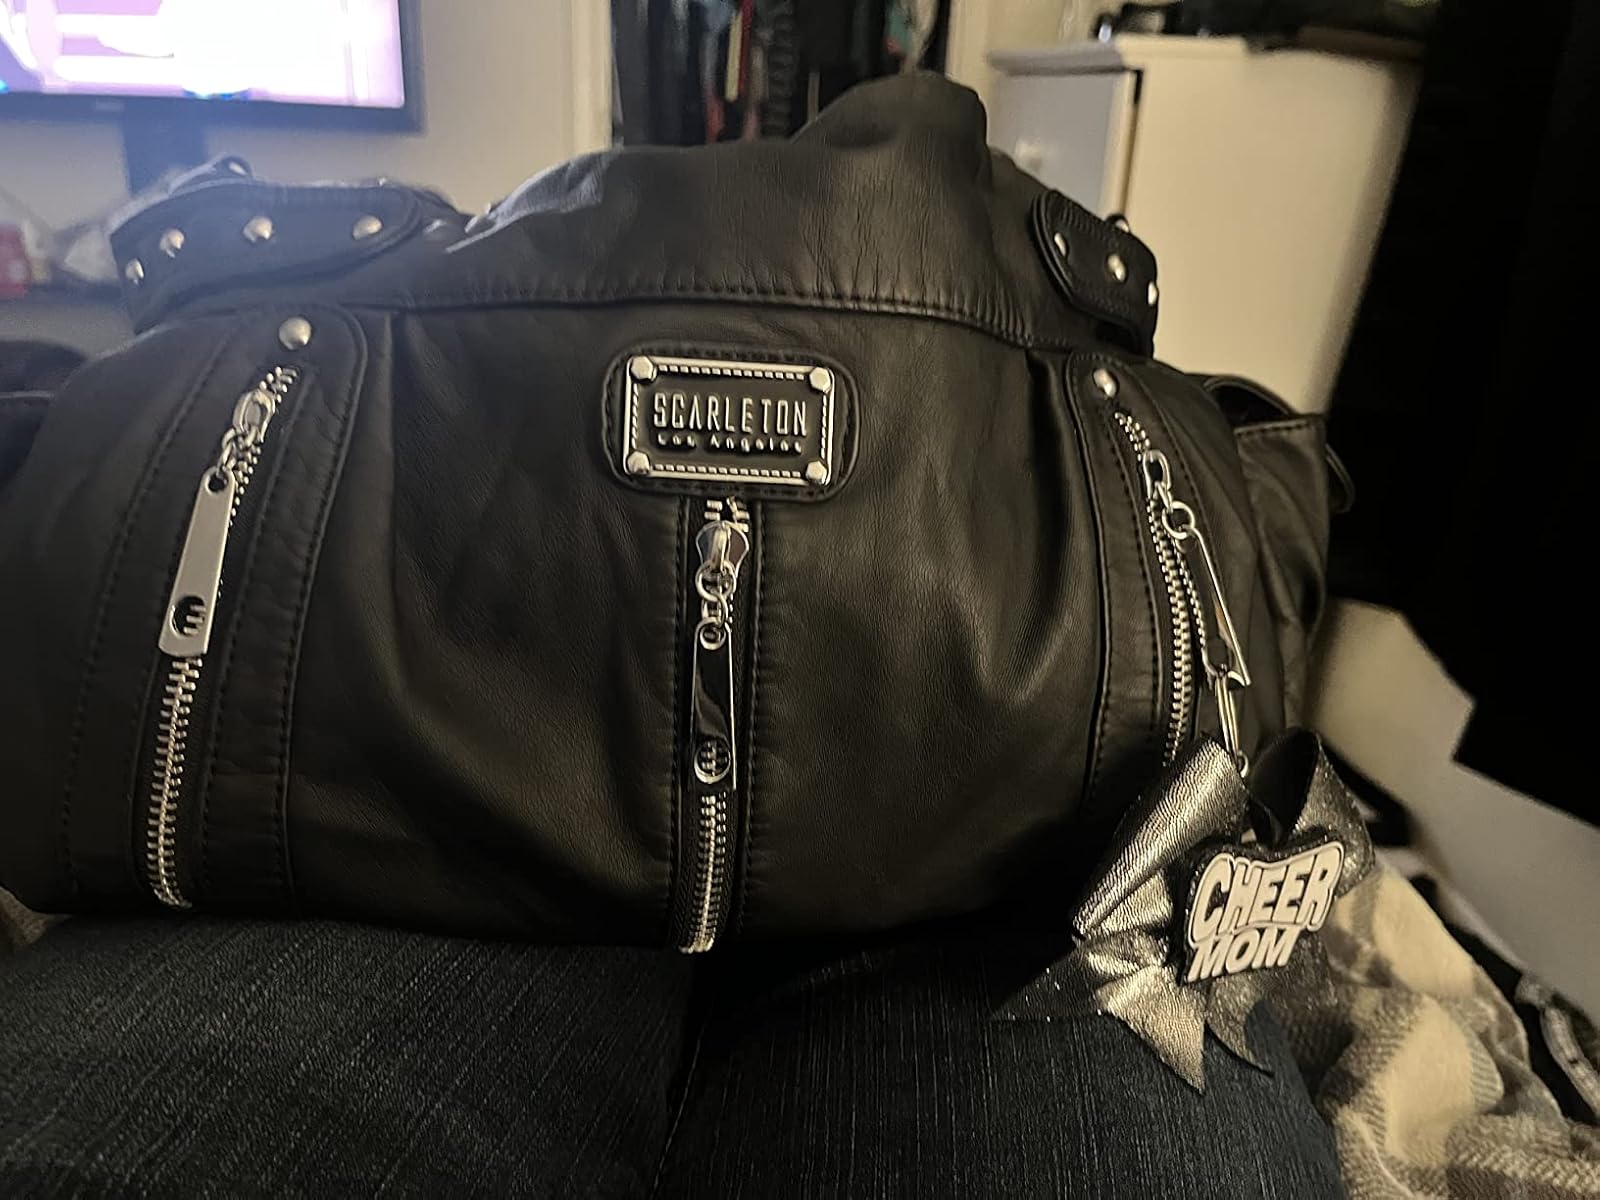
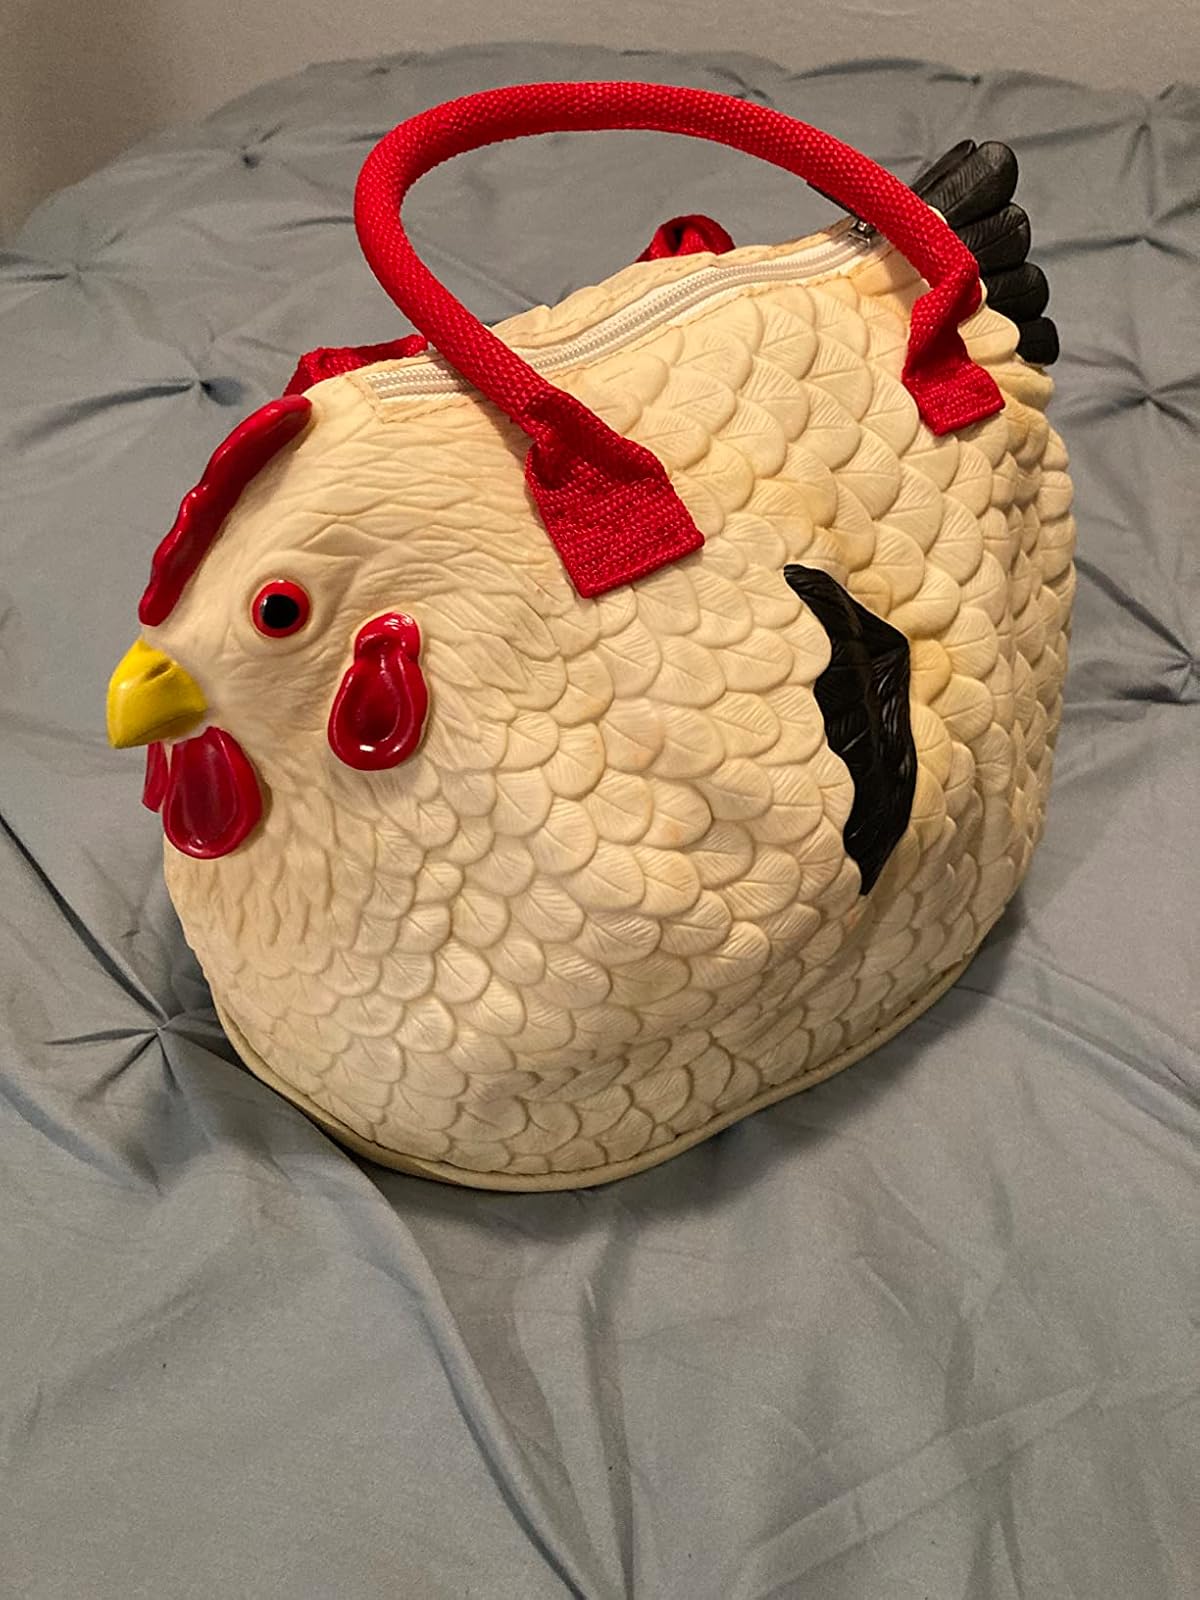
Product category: accessories_handbag
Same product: no